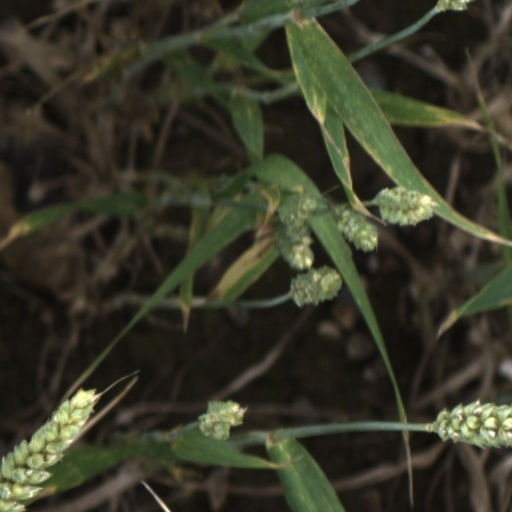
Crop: wheat